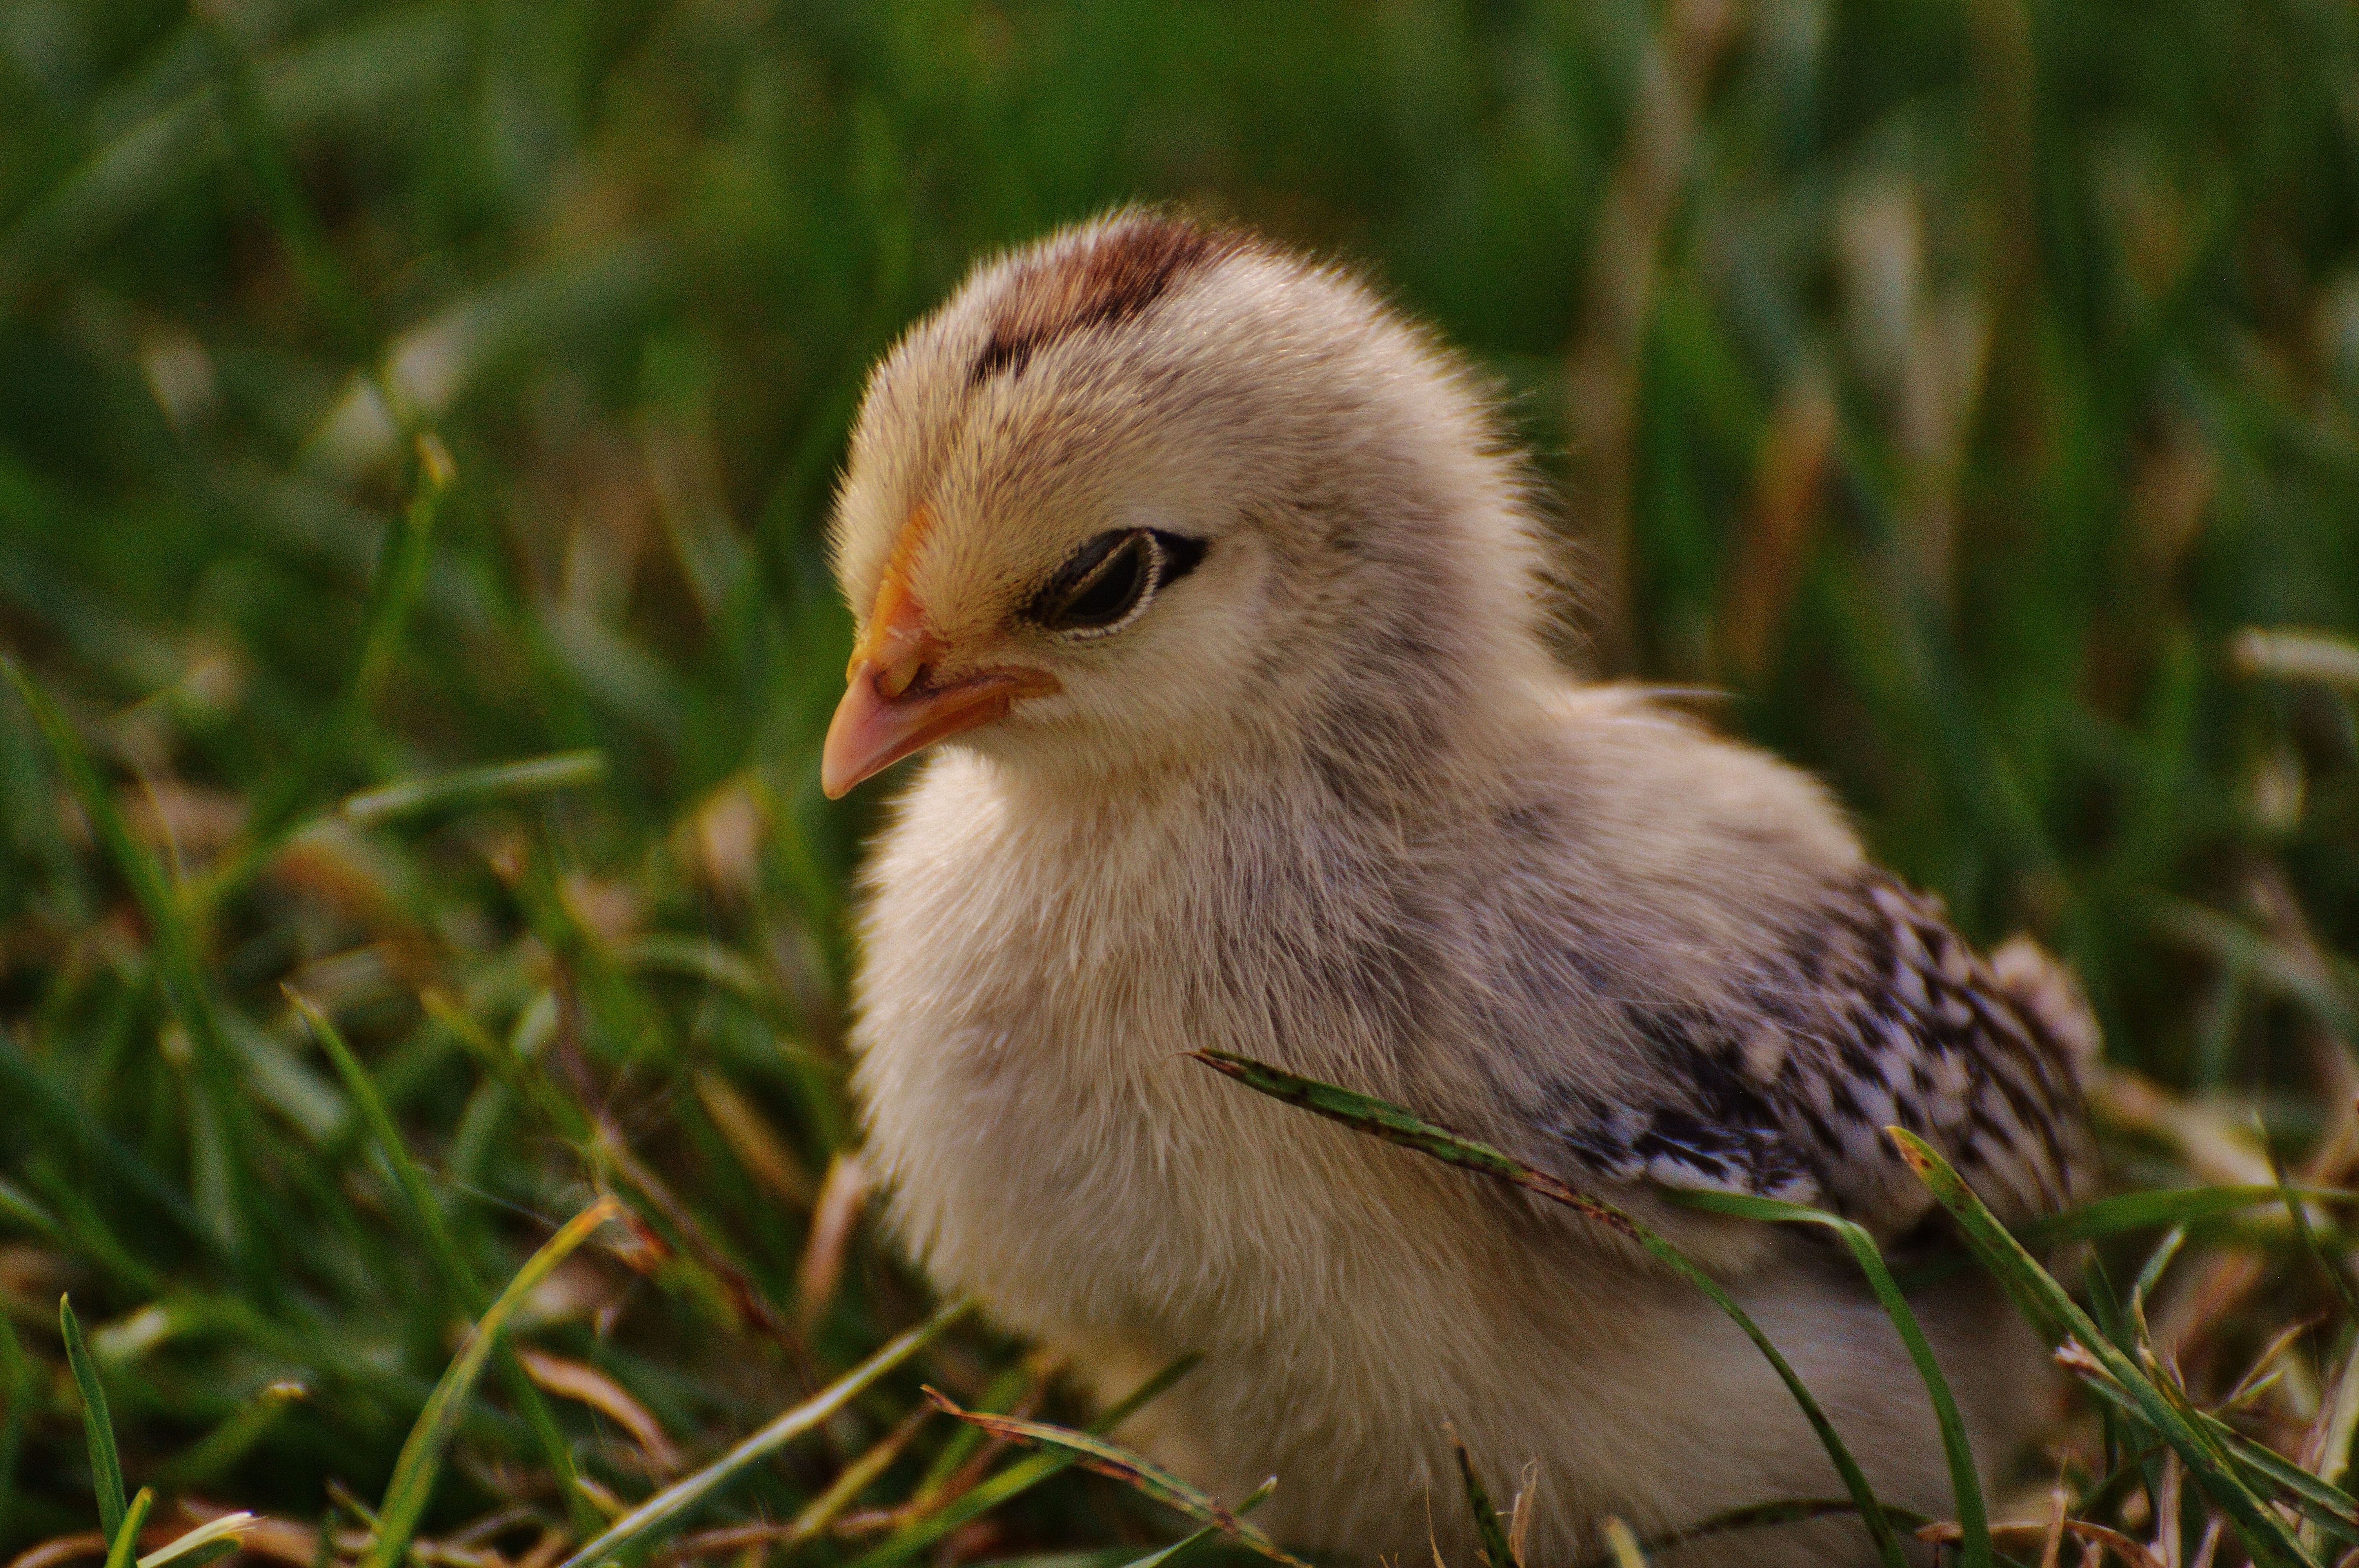
nature, grass, bird, flower, cute, wildlife, beak, feather, chicken, fauna, close up, vertebrate, chicks, water bird, perching bird